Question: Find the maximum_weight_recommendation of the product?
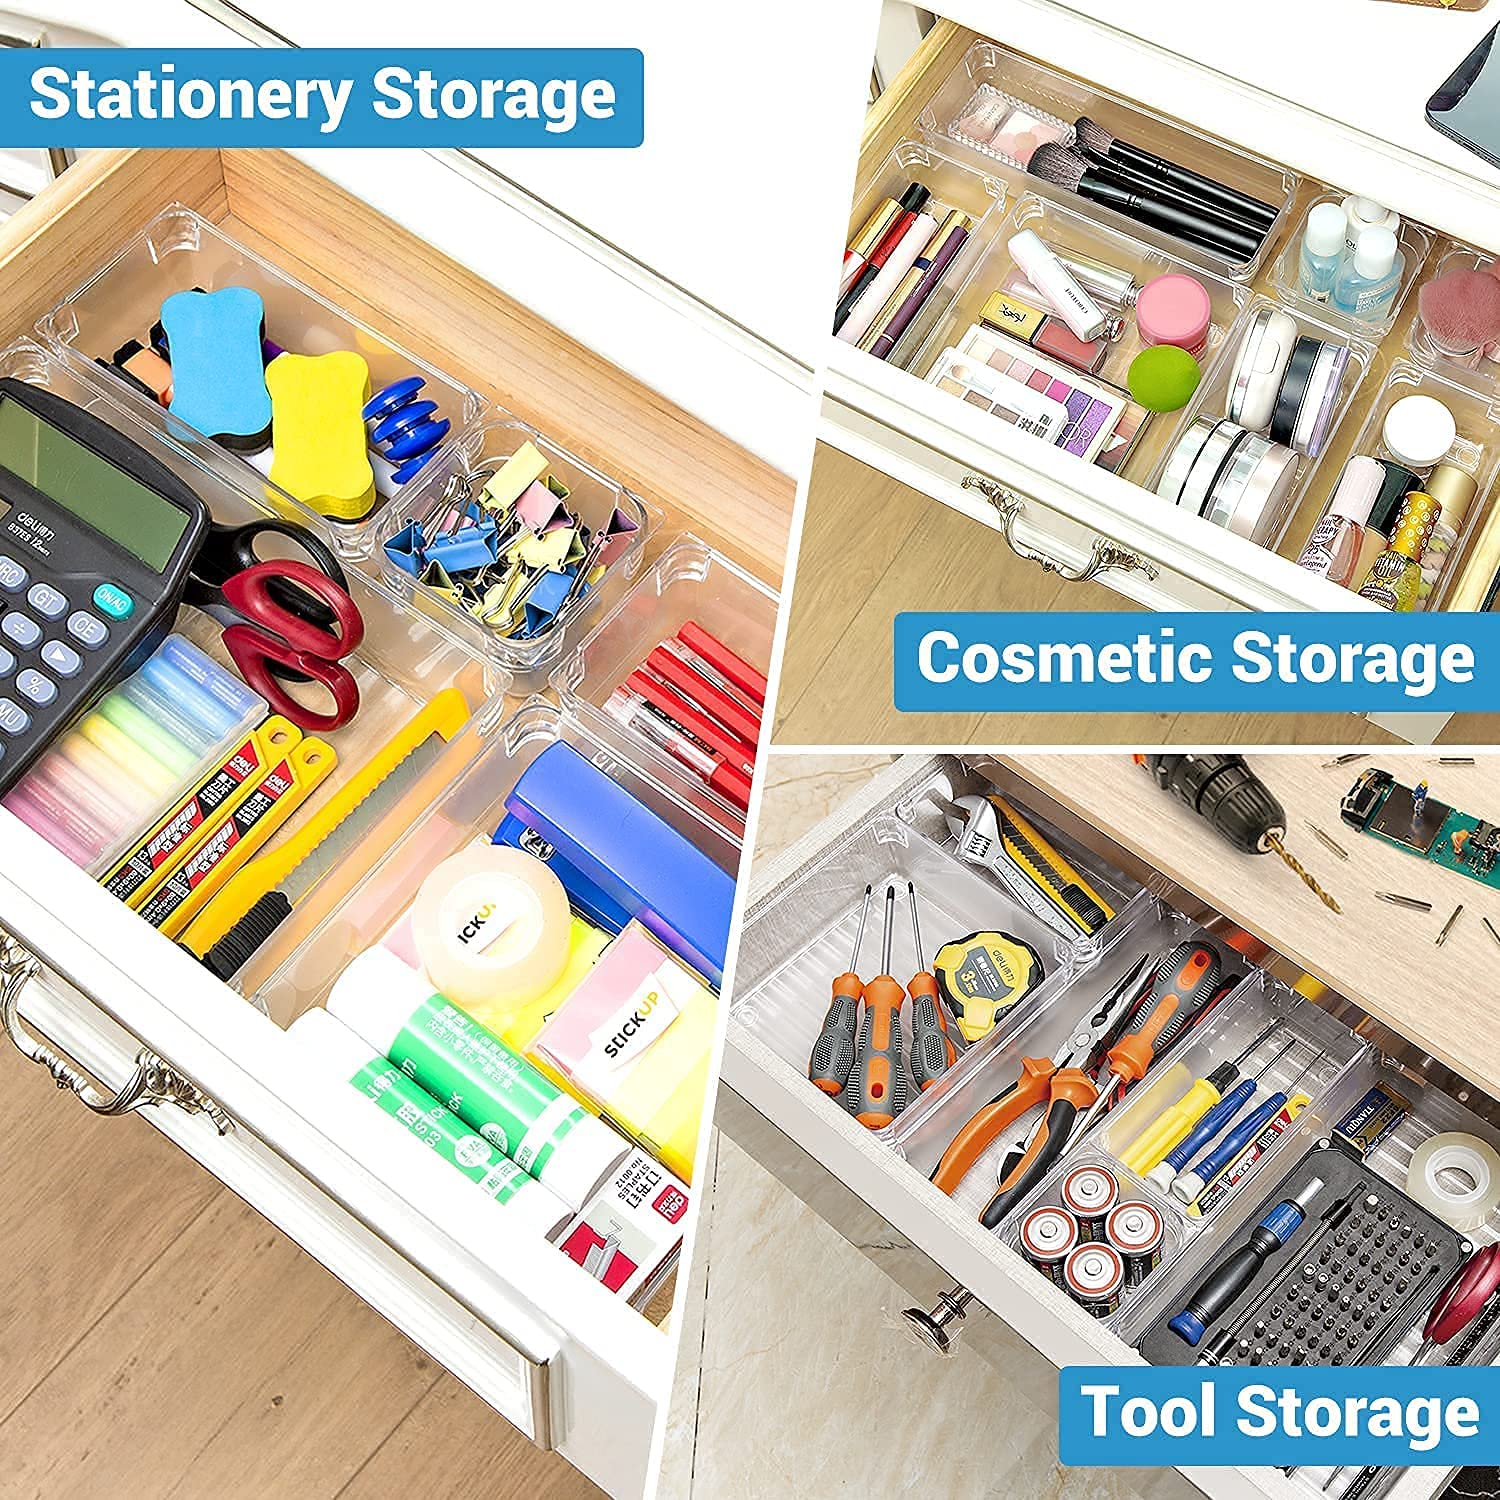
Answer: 6.0 gram